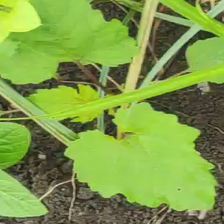
Weed species: Little_Mallow(Malva parviflora)